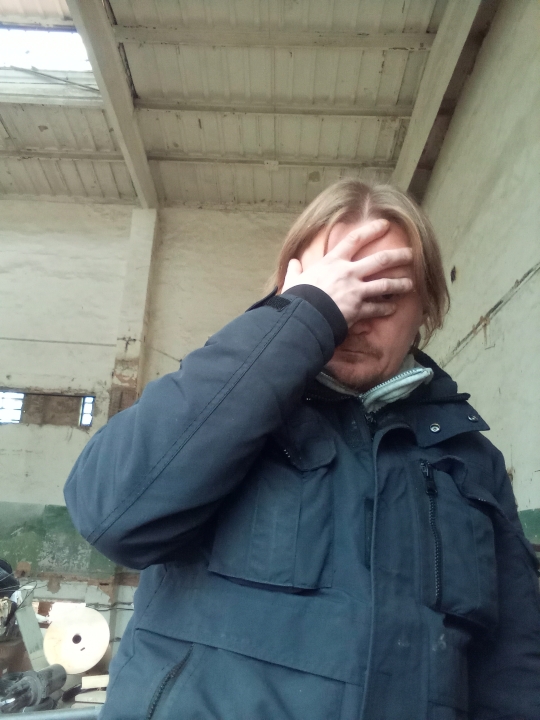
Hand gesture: no_gesture